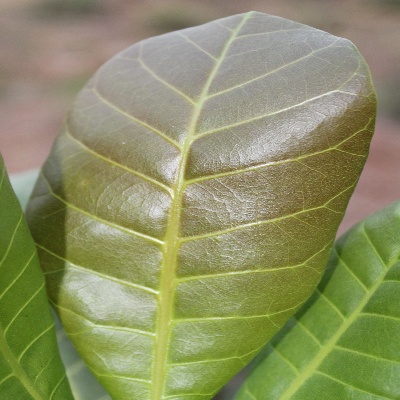
Crop: Cashew
Condition: healthy